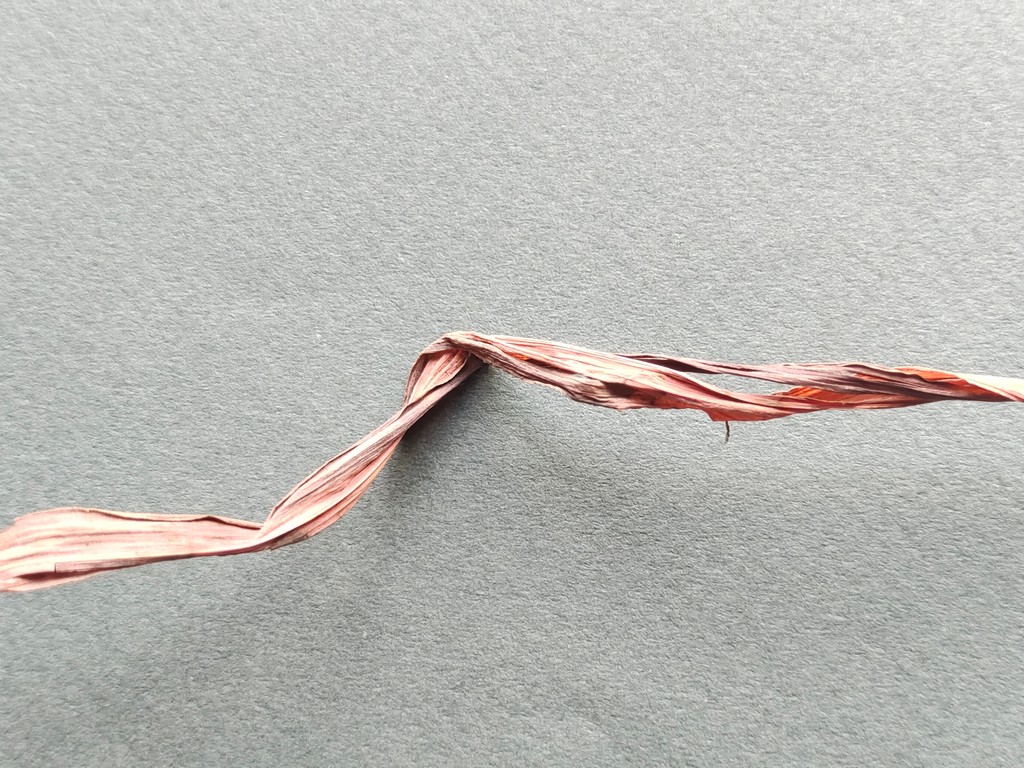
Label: Dried